The Amazing Race Vietnam 2014

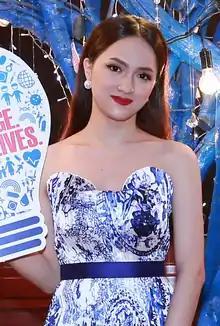
Hương Giang

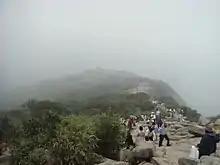
The Yen Tu Mountain was the first destination of the season after racers left Hạ Long.

This season was another celebrity edition, but this time featuring many celebrities who were chosen to race on the show as well as non-celebrities. The cast was announced in May.